Nikolai Tseretelli

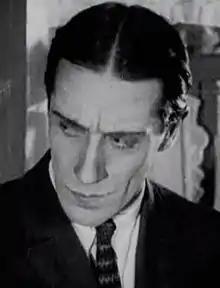
Nikolai Tseretelli as Lagutin in "Papirosnitsa ot Mosselproma" (1924)

Nikolai Mikhailovich Tseretelli (Russian: Николай Михайлович Церетелли) 1 October 1890 – 6 February 1942 was a Soviet stage and silent film actor of Uzbek origin.